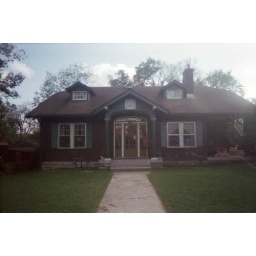
if you find yourself in nashville, go. i got i pink dress there i ended up wearing all weekend.